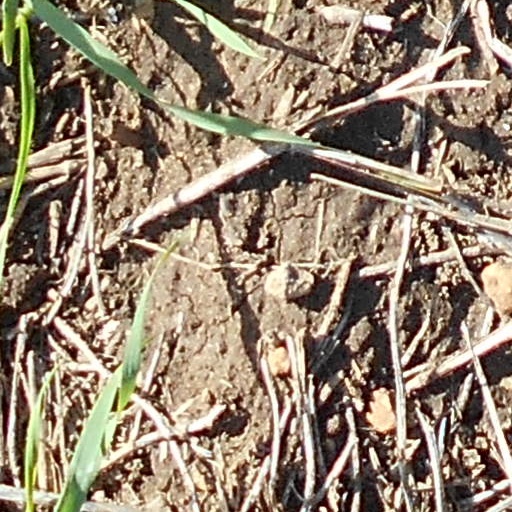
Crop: wheat